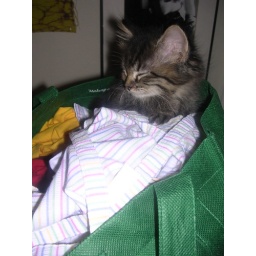
kitty in a bag